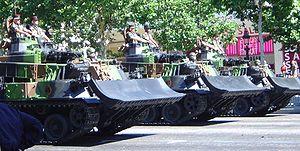
L'AMX-30 est un char de combat principal de deuxième génération, qui a équipé l'armée française pendant plus de trente ans. À partir de 1966, il a été construit à 3 571 exemplaires, versions dérivées comprises. La moitié de la production a été exportée. 1 100 châssis ont été utilisés pour développer d'autres systèmes d'armes sur châssis blindés, tels le char de dépannage AMX-30D, l'obusier automoteur de 155 mm AUF1 ou le véhicule de lancement du missile Pluton.
Le génie militaire français désigne le génie militaire de la France.